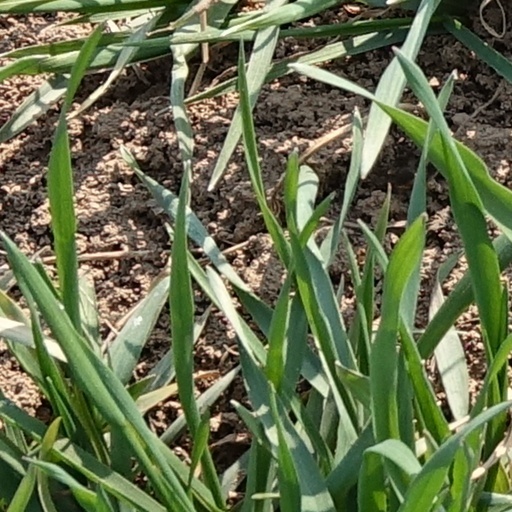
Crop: wheat